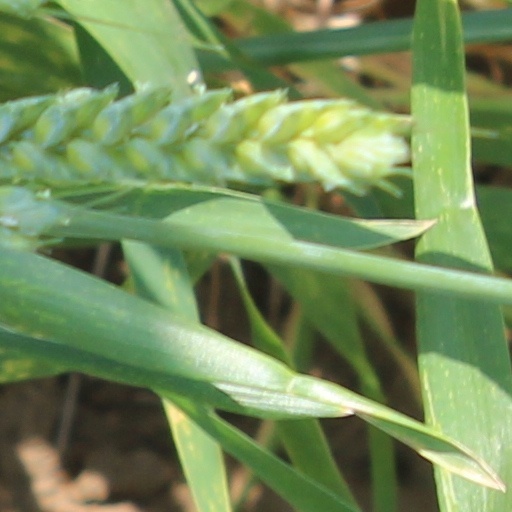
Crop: wheat